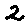
Label: 2